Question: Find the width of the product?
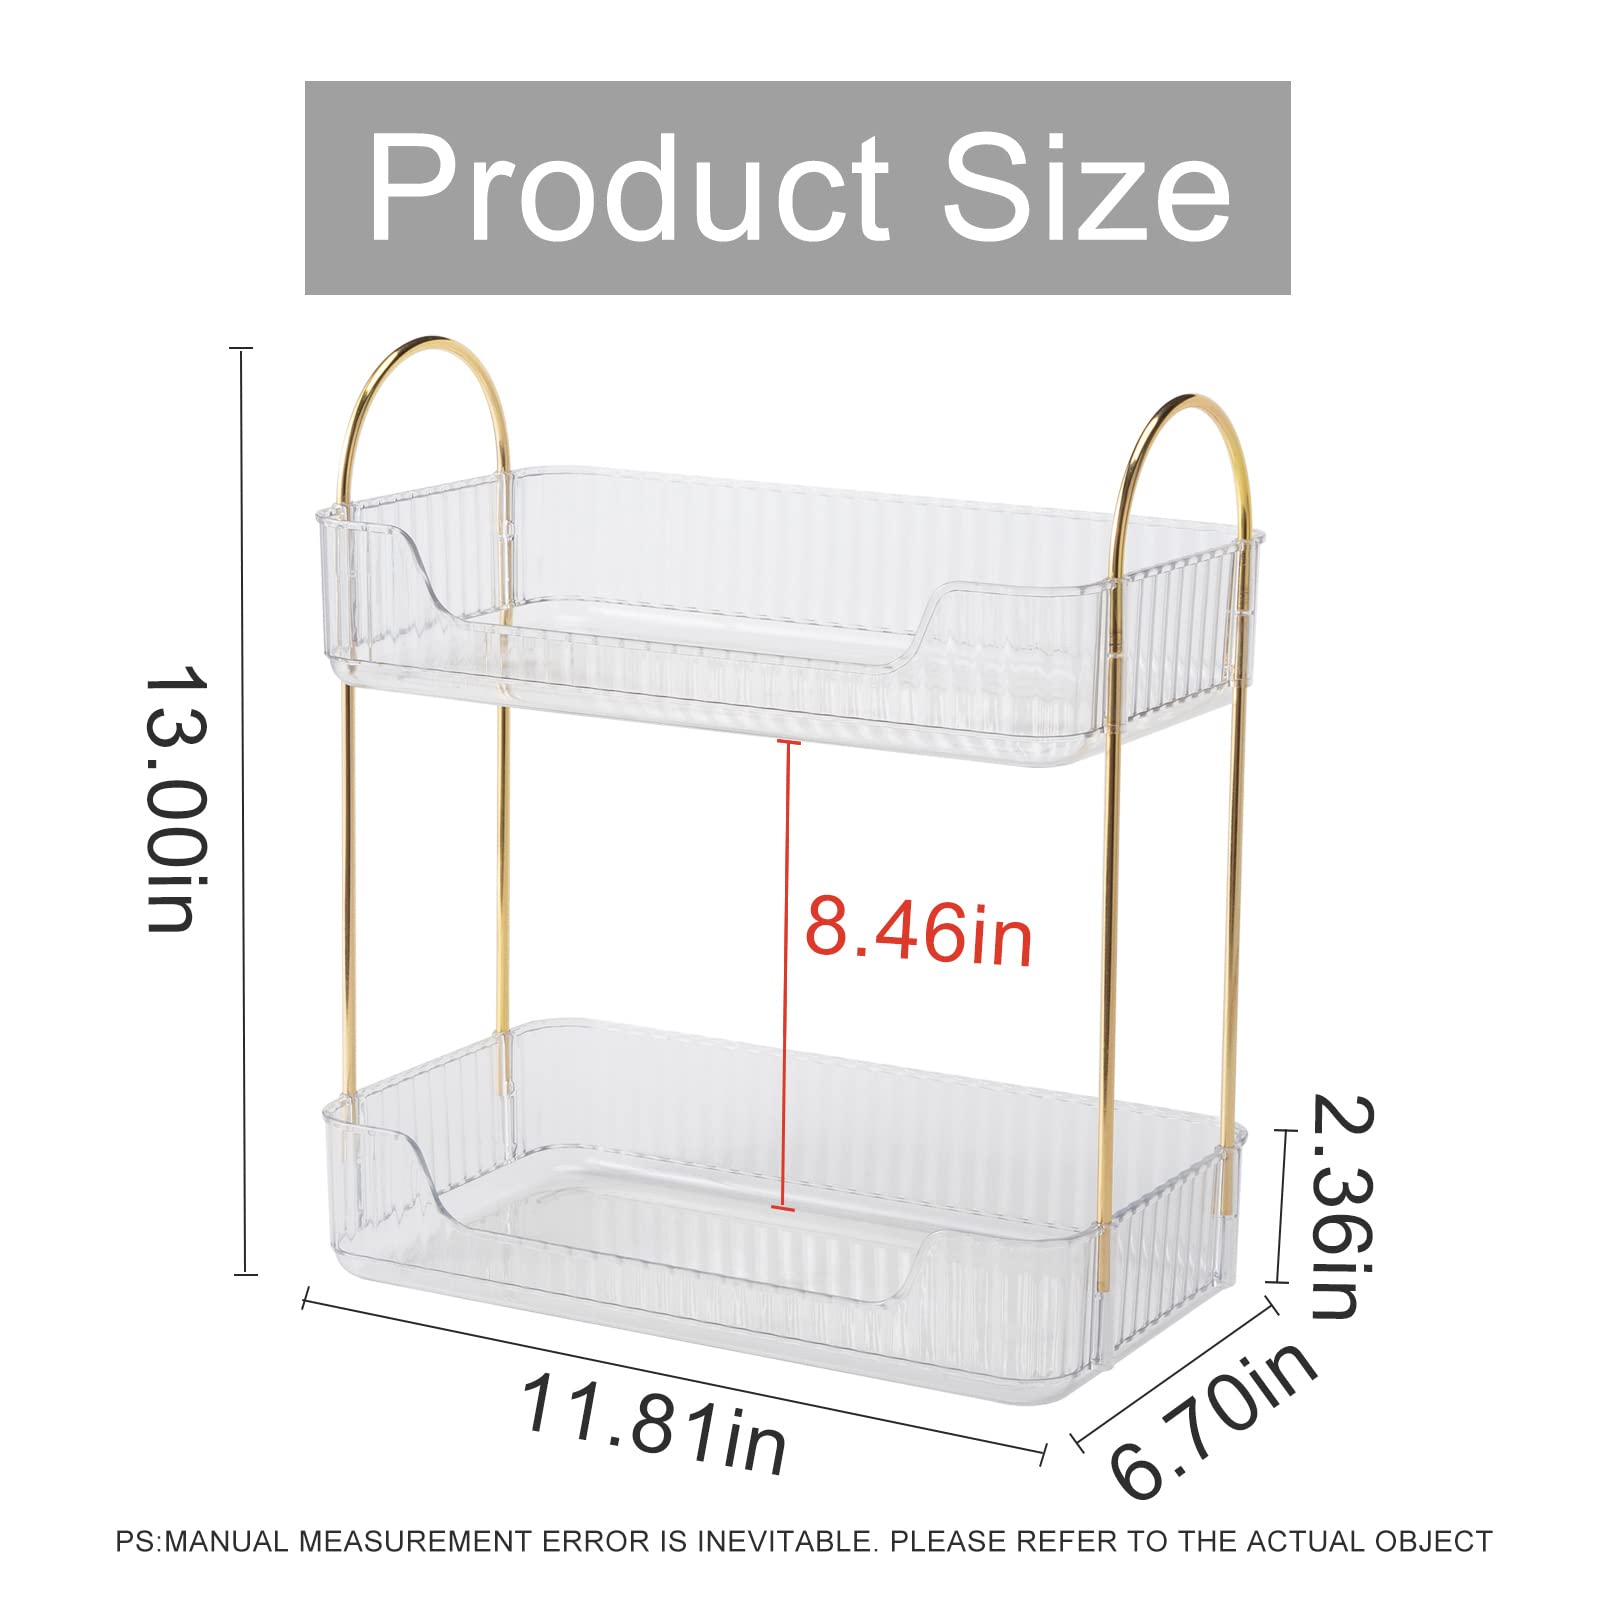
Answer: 6.7 inch